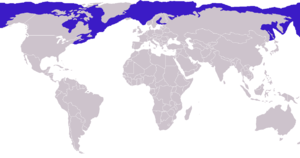
Ringsæl
Ringsælens udbredelse
Ringsælens udbredelse
Ringsæl lever i de arktiske egne, i Østersøen, i russiske og finske ferskvandssøer samt ved den japanske stillehavskyst.